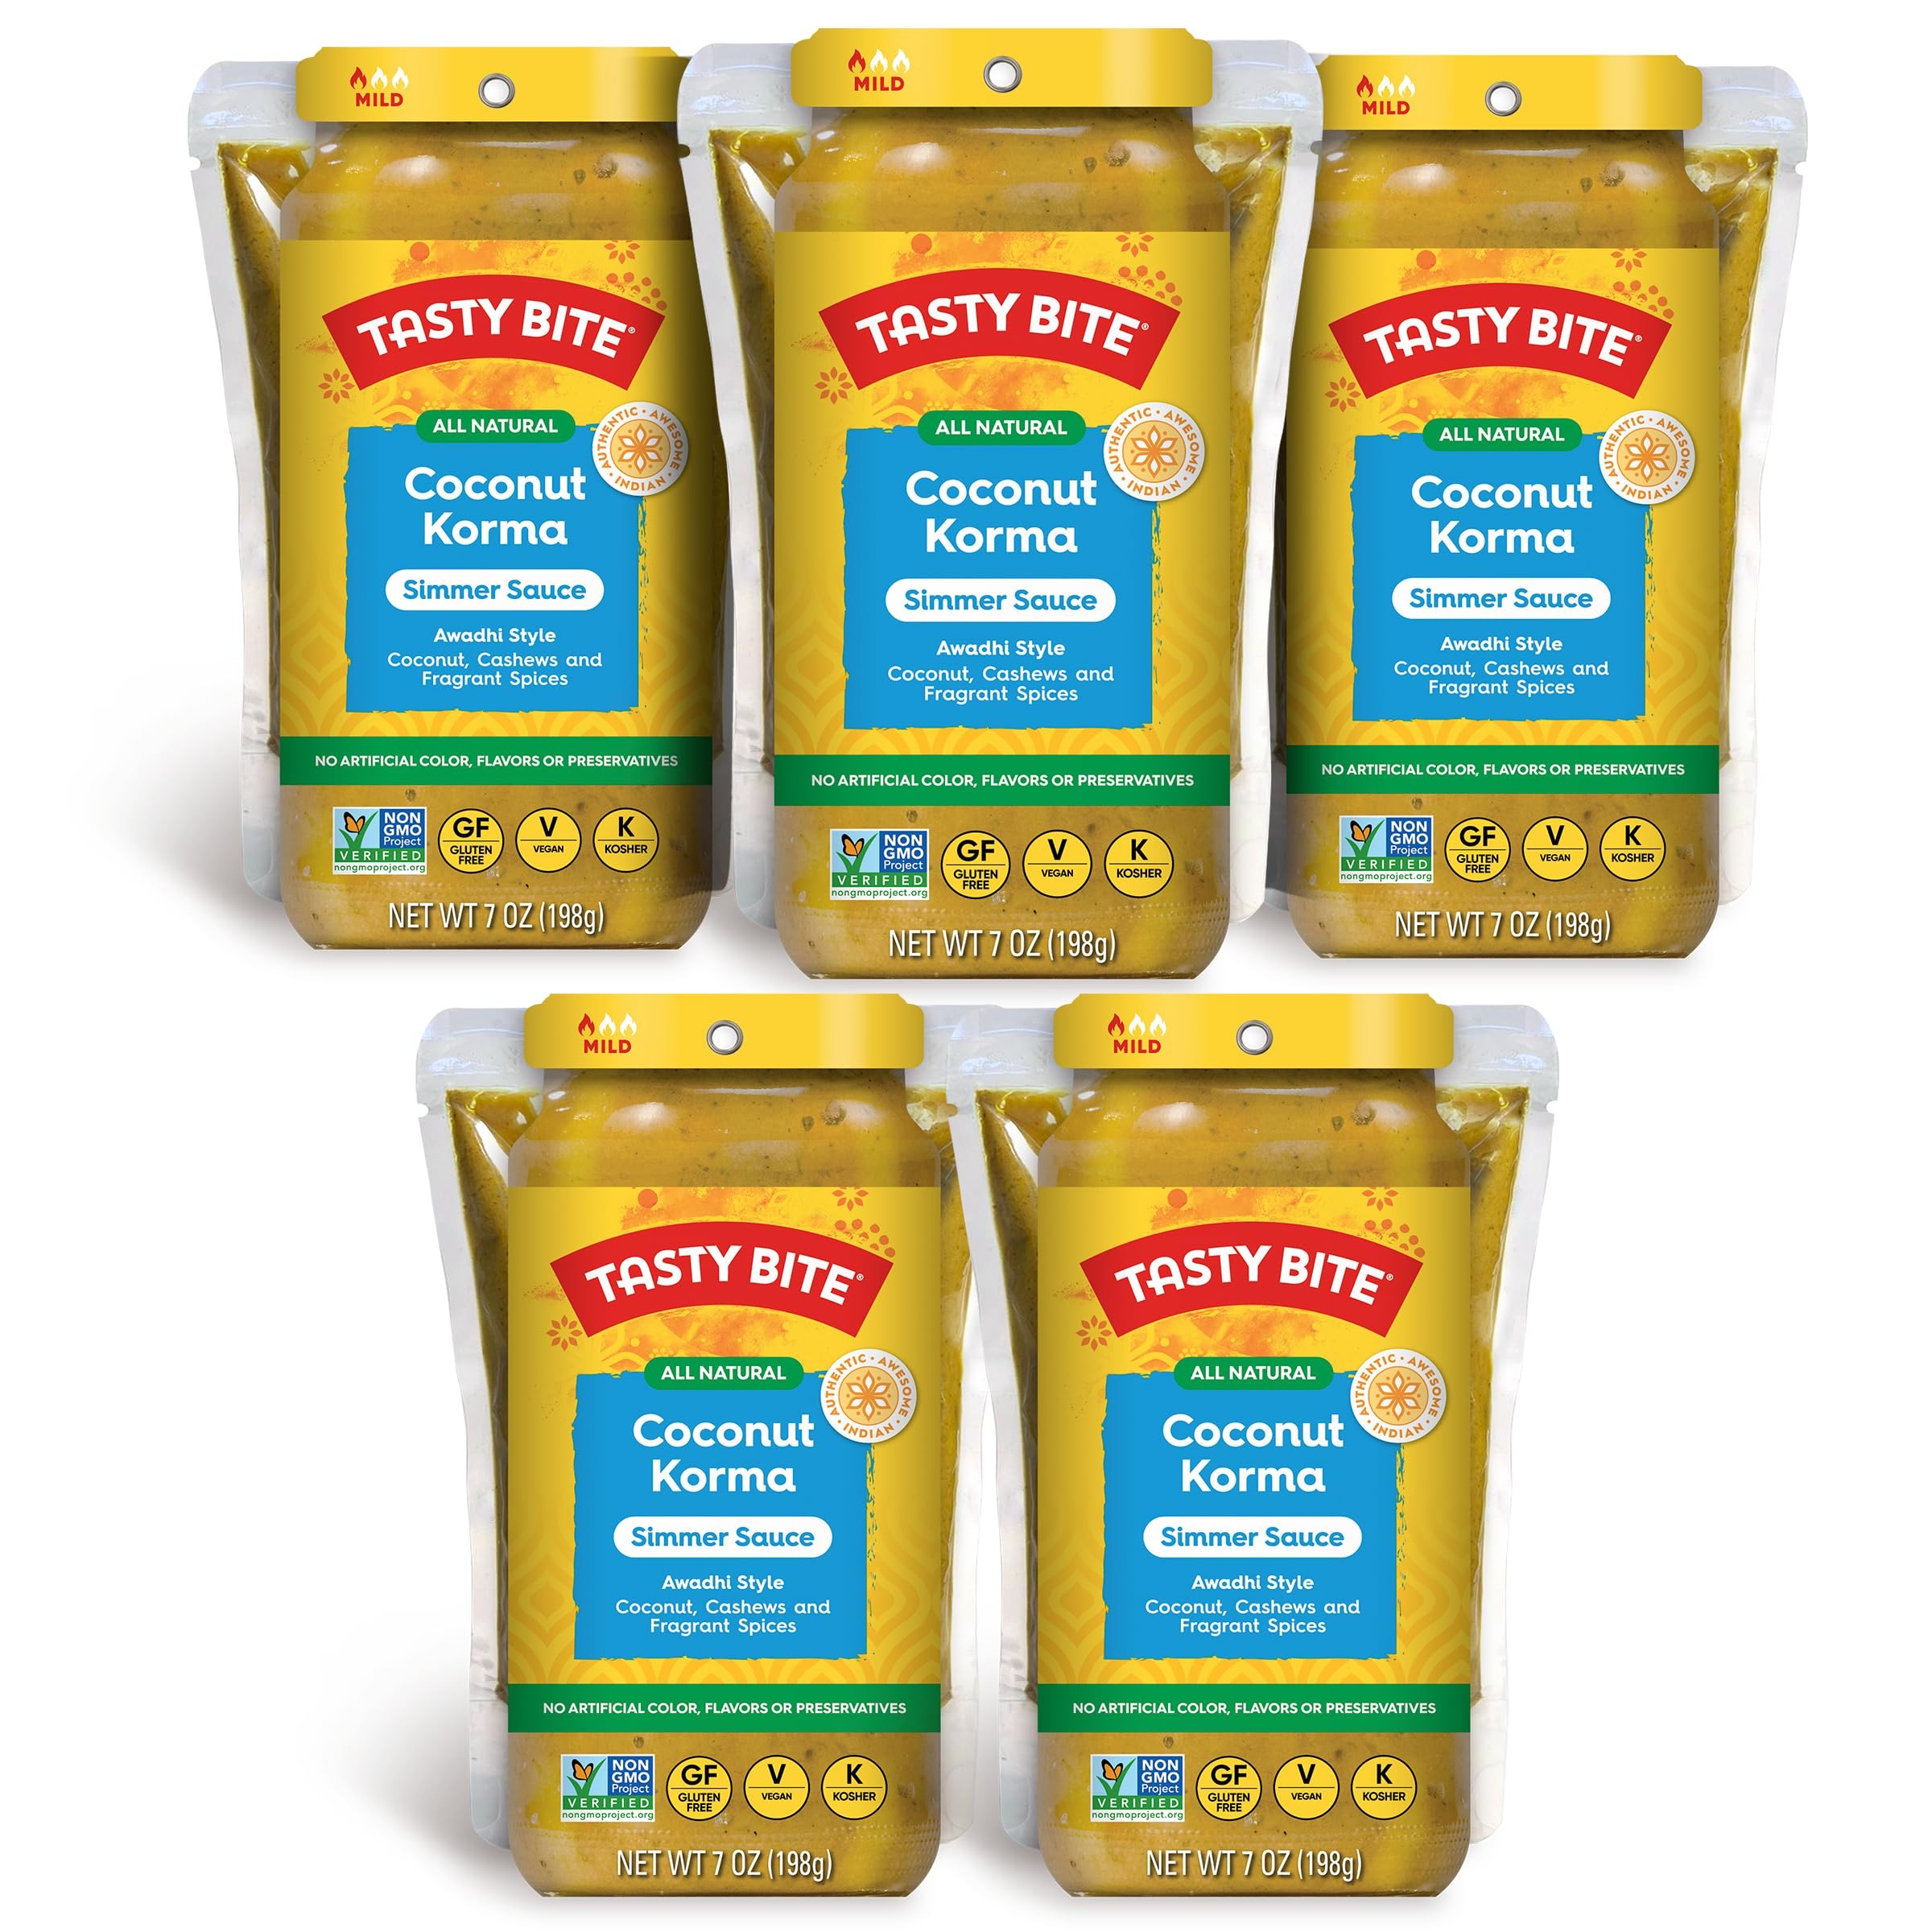
Item Name: Tasty Bite Awadhi Style Coconut Korma Simmer Sauce, 7-Ounce 5-Pack, 3-4 Servings Per Pouch, Coconut, Cashews, Vegan
Bullet Point 1: Aromatic Coconut Korma Sauce: Indian Awadhi-style recipe with fragrant spices; Vent & Microwave Simmer Sauce 75 seconds, pour over rice or protein, our Chef recommends Shrimp/Cauliflower
Bullet Point 2: No Prep, No Mess, Authentic Vegan Indian Cuisine in Seconds: Add a little spice to your next dinner, we've done all the prep, just warm and serve over veggies, protein and Tasty Bite Rice; 3-4 servings per pouch
Bullet Point 3: Stovetop Directions: Heat 1 Tbsp oil in pan; Add 5-6 oz protein and veggies of your choice and sauté until cooked; Add Coconut Korma Simmer Pouch and 3 Tbsp water, cook 5-10 minutes until hot
Bullet Point 4: Authentic, Awesome, Indian Food: All natural, Gluten Free, Vegan, Kosher, Non GMO Simmer Sauce with NO artificial color, flavors or preservatives, just authentic, awesome Indian cuisine
Bullet Point 5: Every Tasty Bite Tells A Story: For over 25 years, Tasty Bite has made quick, flavorful and all natural Indian and other ethnic foods from the finest ingredients, including entrées, rice dishes and meal inspirations
Value: 35.0
Unit: Ounce

Price: 31.43